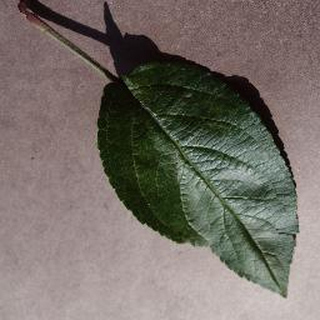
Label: healthy_apple